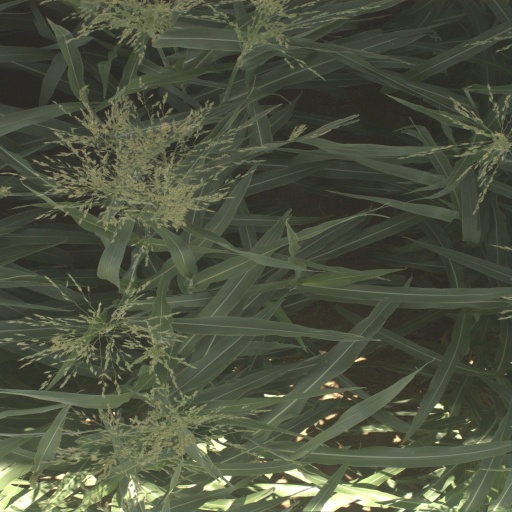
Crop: sorghum